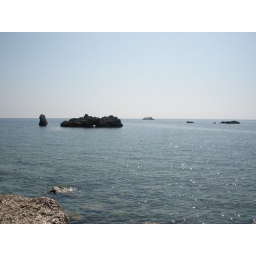
We snorkled out to the rock, the fish were ugly and so were the plants under the water.